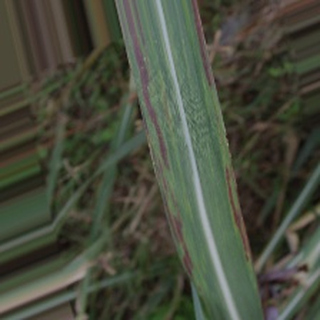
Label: sugarcane_bacterial_blight